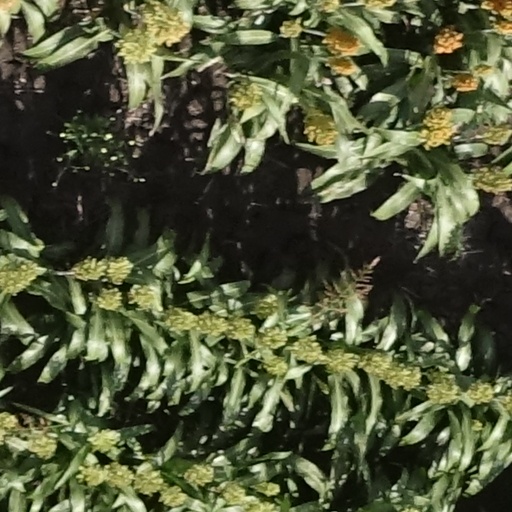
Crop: sorghum